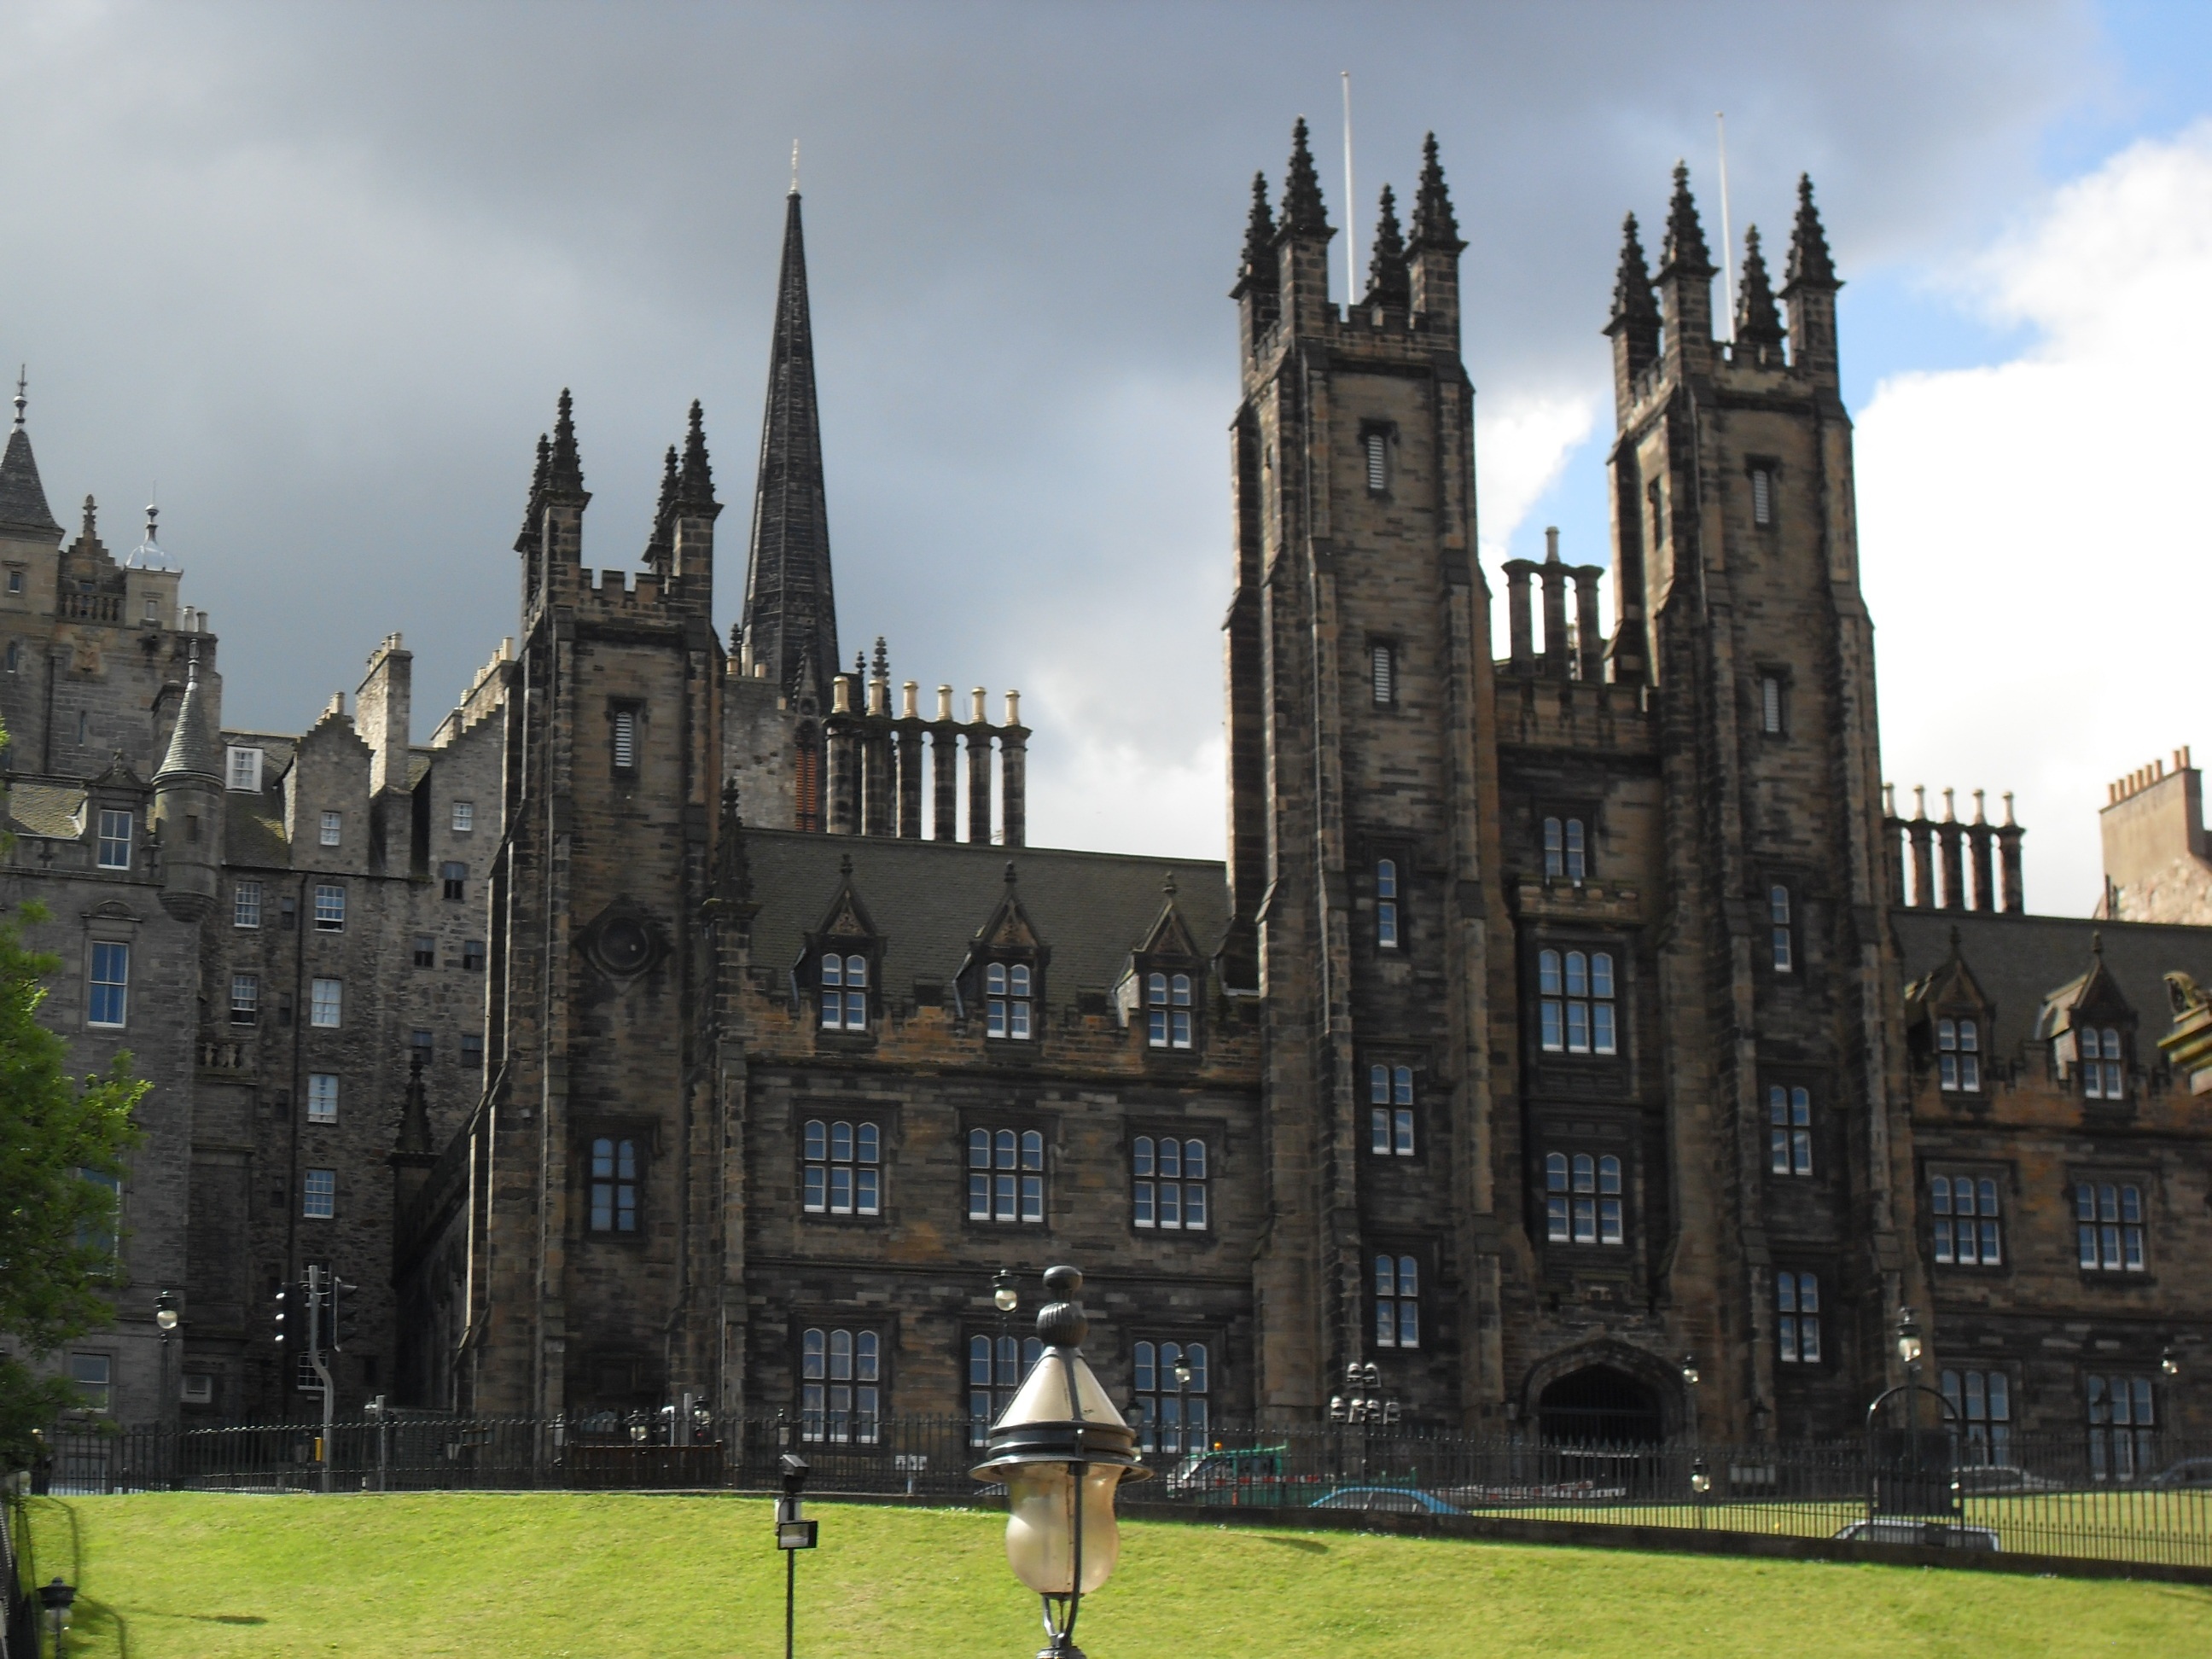
building, chateau, castle, cathedral, scotland, edinburgh, gothic architecture, stately home